Andre Gaines

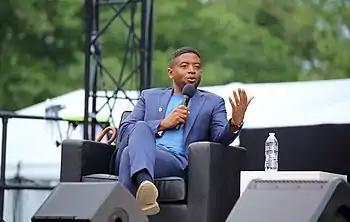
Andre Gaines at the Tribeca Film Festival on June 19, 2021.

Andre Gaines is a Los Angeles-based producer, writer and director. Through his company Cinemation Studios, Gaines has produced or financed an extensive number of documentary and narrative films including "Da Sweet Blood of Jesus" of "Spike Lee", the acclaimed Netflix documentary "", the remake of "Children of the Corn" written by Stephen King, and the animated feature "The Immortal Warrior" starring Rodrigo Santoro for Amazon. He produced and directed "The One and Only Dick Gregory" (2021) for Showtime, which premiered at the Tribeca Film Festival. He also executive produced the critically-acclaimed HBO documentary series "The Lady and the Dale."